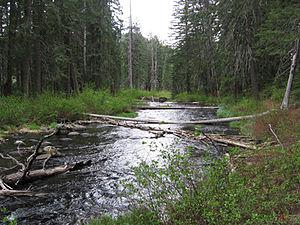
La Little Butte Creek est un affluent d'une longueur de 27 km du Rogue dans l’Oregon, un État des États-Unis. Son bassin versant couvre une surface de 966 km², dont environ 917 km² se trouvent dans le comté de Jackson et les 49 km² restants dans le comté de Klamath. La source de ses deux fourches, la North Fork et la South Fork, se trouve haut dans la Chaîne des Cascades près du mont McLoughlin et du Brown Mountain. Les deux fourches coulent en général en direction ouest jusqu'à ce qu'elles confluent près d’un ruisseau nommé Lake Creek. Le bras principal continue vers l'ouest, en traversant les communautés de Brownsboro, d'Eagle Point et de White City, avant qu’il se jette finalement dans le Rogue à environ 5 km dans le sud-est d'Eagle Point.